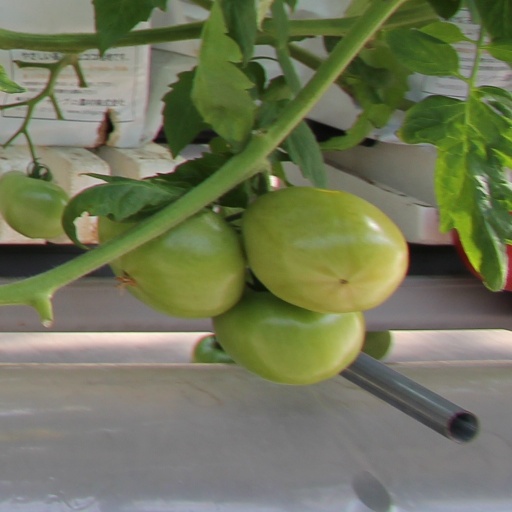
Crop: tomato